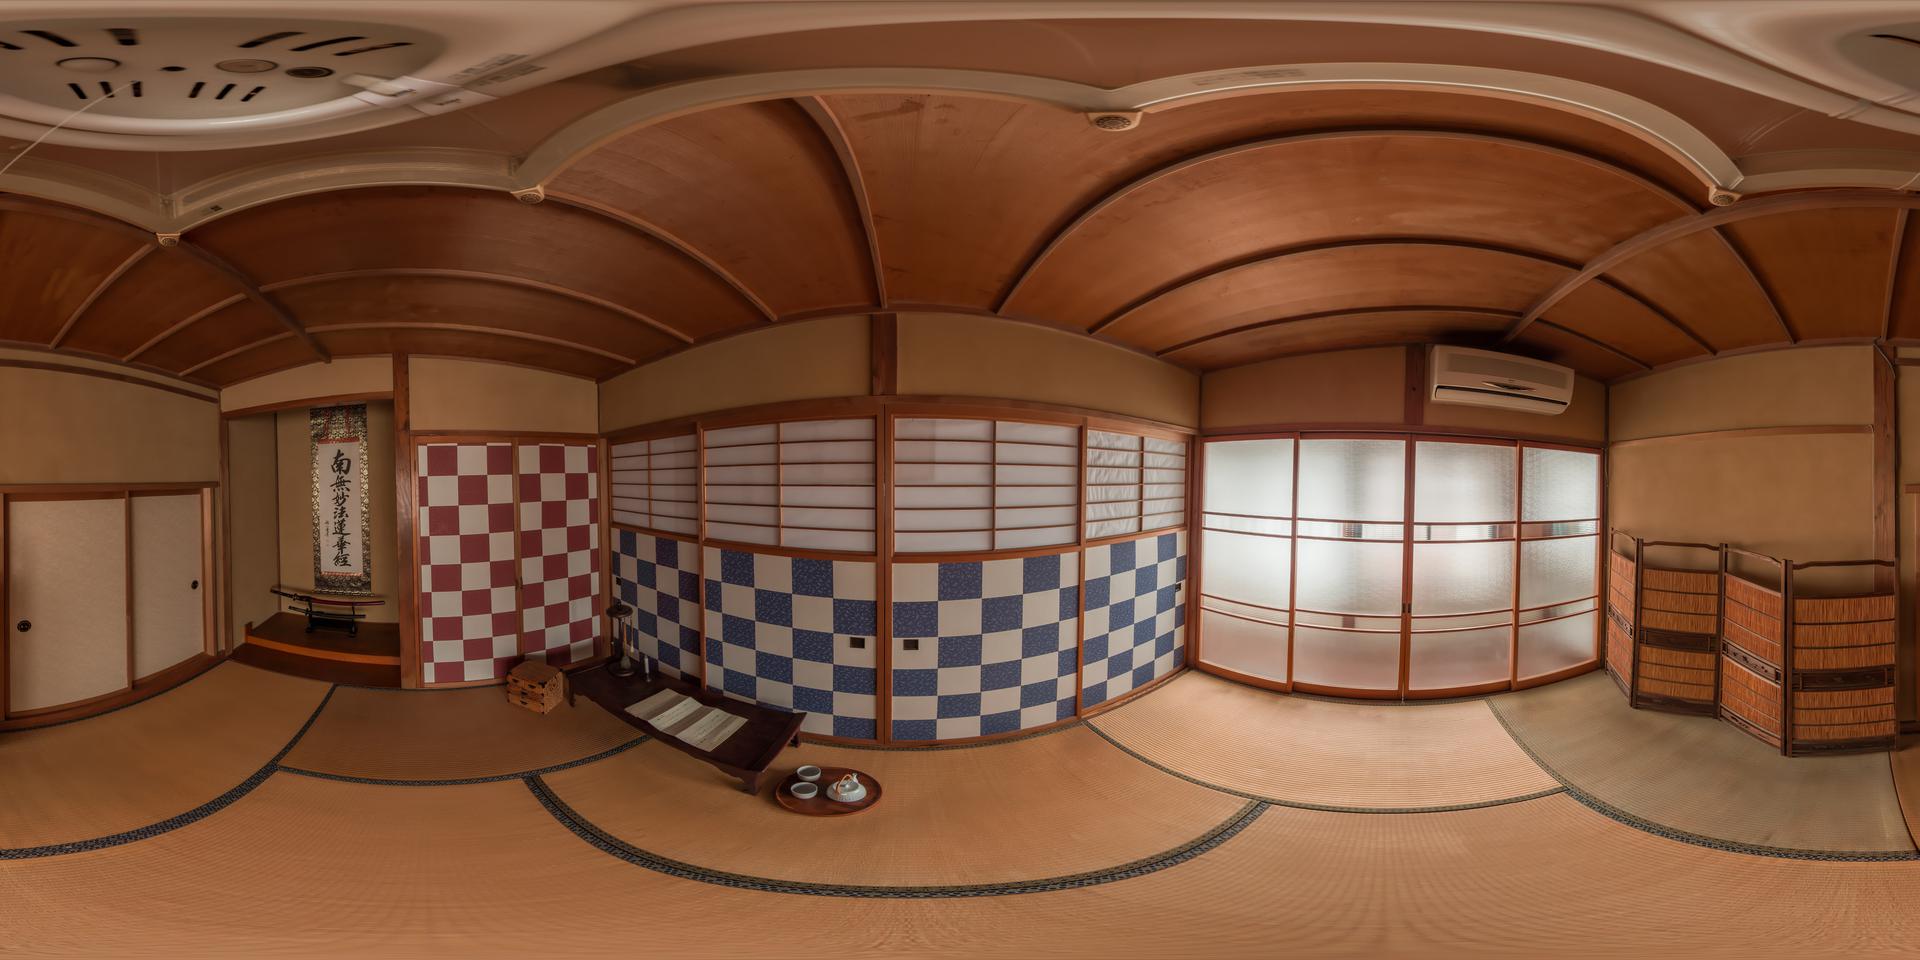
Referred object: the white wall-mounted air conditioner above the sliding doors

Referred object: the white wall-mounted air conditioner

Referred object: the tea set opposite the shoji screens